Keith Ellison

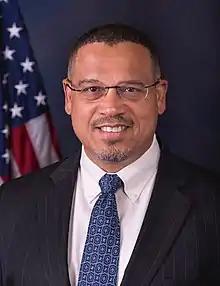
Official portrait, 2018

Keith Maurice Ellison (born August 4, 1963) is an American politician and lawyer serving since 2019 as the 30th attorney general of Minnesota. A member of the Democratic–Farmer–Labor Party (DFL), Ellison was the U.S. representative for from 2007 to 2019. He served as Deputy Chair of the Democratic National Committee from 2017 to 2018, and was a member of the Minnesota House of Representatives from 2003 to 2007. In Congress, Ellison built a reputation as a progressive leader.